Five Fingers (2006 film)

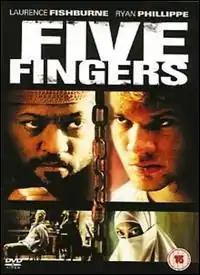
DVD cover

Five Fingers is a 2006 American drama-thriller film directed by Laurence Malkin, and written by Chad Thumann and Malkin. The film had ten producers, including actor Laurence Fishburne, who stars in it alongside Ryan Phillippe, Gina Torres, Touriya Haoud, Saïd Taghmaoui and Colm Meaney. "Five Fingers" was filmed in the Netherlands, Morocco, and Louisiana in 2004.